Durrani Empire

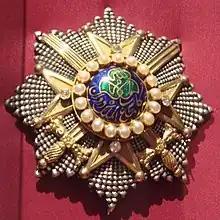
Order of the Durrani Empire, founded by Shuja Shah in 1839.

A few months before his death, Ahmad Shah summoned Timur Shah from Herat and publicly declared him heir to the Durrani Empire. Ahmad Shah made this decision without consulting with his tribal council, as a result the authority of the Durrani Emperor was put into question and created a growing rift that would toil the Durrani empire for years to come, as the tribal council had in majority, supported Ahmad Shah's eldest son and Timur Shah's brother, Sulaiman, the governor of Kandahar. Prominent figures in court who supported the Sulaiman faction were Shah Wali Khan, Ahmad Shah's Wazir, and military chief Sardar Jahan Khan. The court had attempted to urge Ahmad Shah to reconsider his decision, coinciding with the fact that the eldest son should ascend to the throne. Ahmad had ignored this, and quoted: "Timur Shah was infinitely more capable of governing you than his brother". As well as accusing Sulaiman of being "Violent without clemency", and out of favour with the Kandahari Durranis. Ahmad Shah's decision could have been influenced by his illness, which had affected his brain and his mental state. However, choosing Timur Shah as a successor was likely to restrict power of the Senior Generals and the Durrani Tribal Council, which he deemed as a threat to his dynasty in the future.